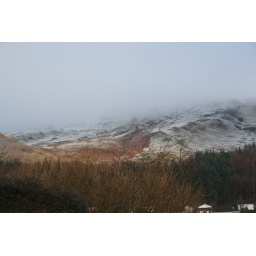
Snow and clouds on a mountain near Strathblane